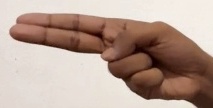
ASL sign: H